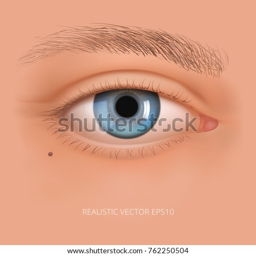
vector realistic human eye without makeup .